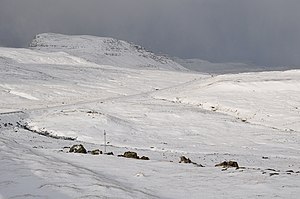
Fjelde på Færøerne
Stiðjafjall (547 m, t.v.) på Streymoy
Liste over fjelde på Færøerne.